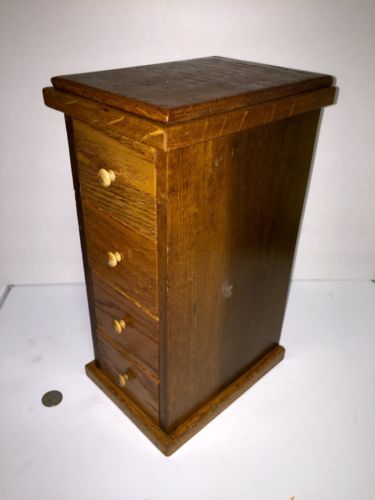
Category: cabinet